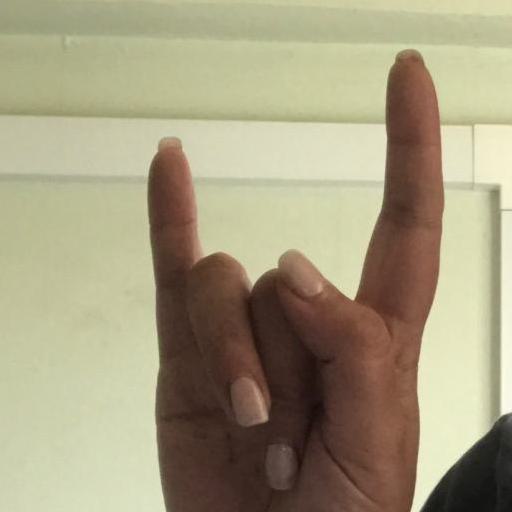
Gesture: rock